Life and Lyrics

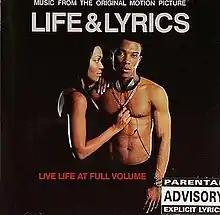
CD cover for soundtrack album

Life and Lyrics is a 2006 British film directed by Richard Laxton and starring Ashley Walters, a former member of the garage band So Solid Crew.